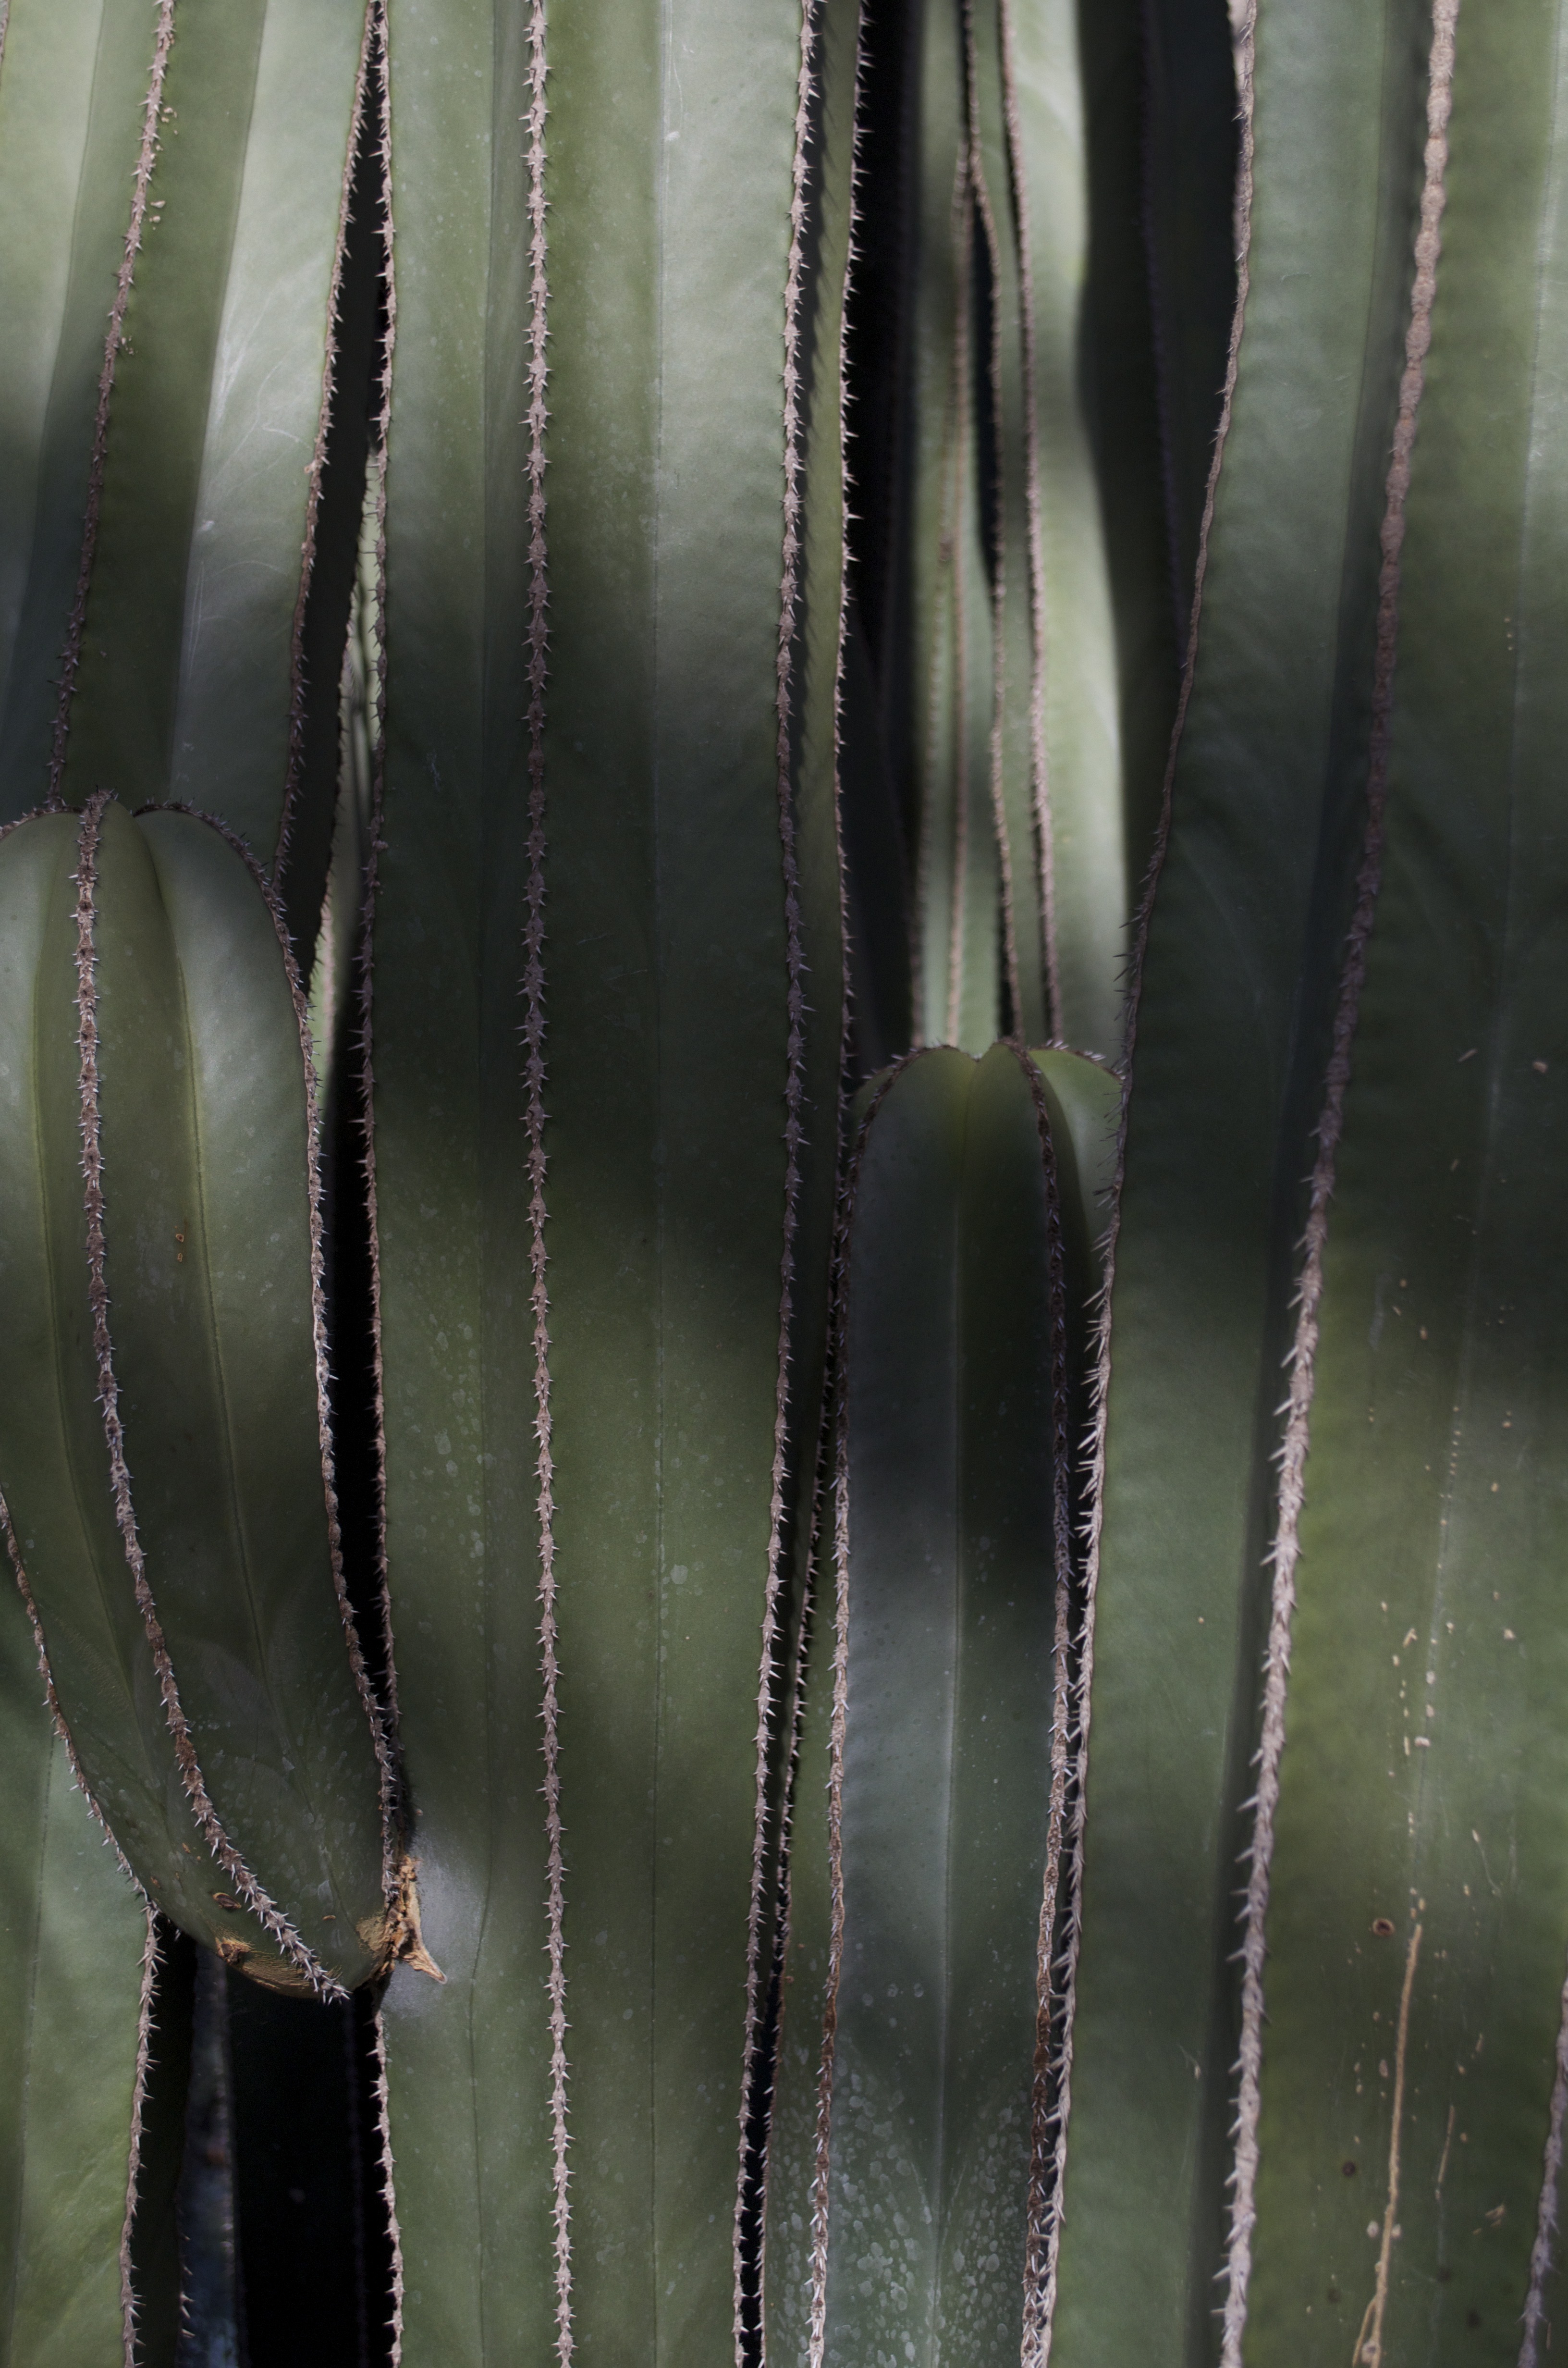
nature, spiky, cactus, group, plant, leaf, desert, green, close up, spikey, thorns, pointed, flowering plant, plant stem, land plant, longwood